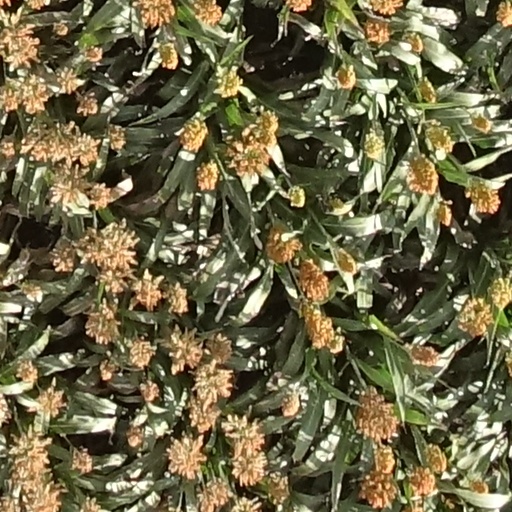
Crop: sorghum